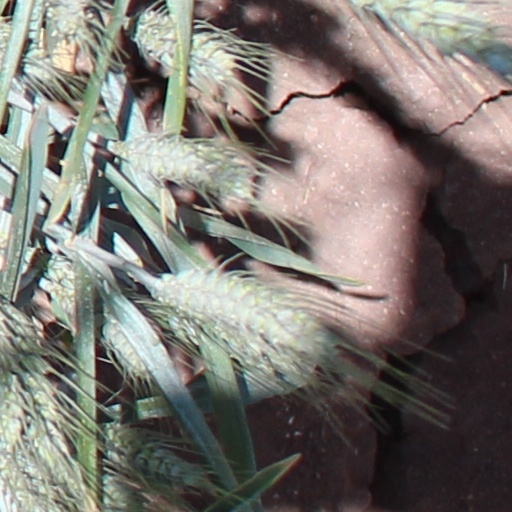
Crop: wheat